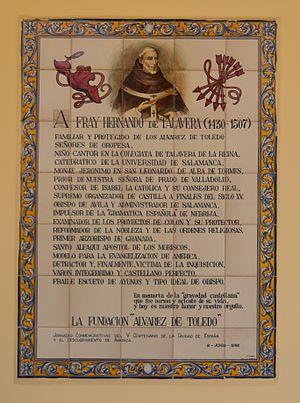
Une plaque en l'honneur de Hernando de Talavera, monastère de Saint-Jérôme, Andalousie, Espagne.